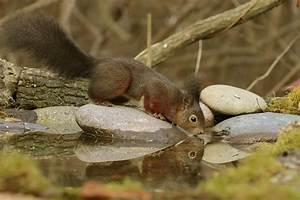
squirrel